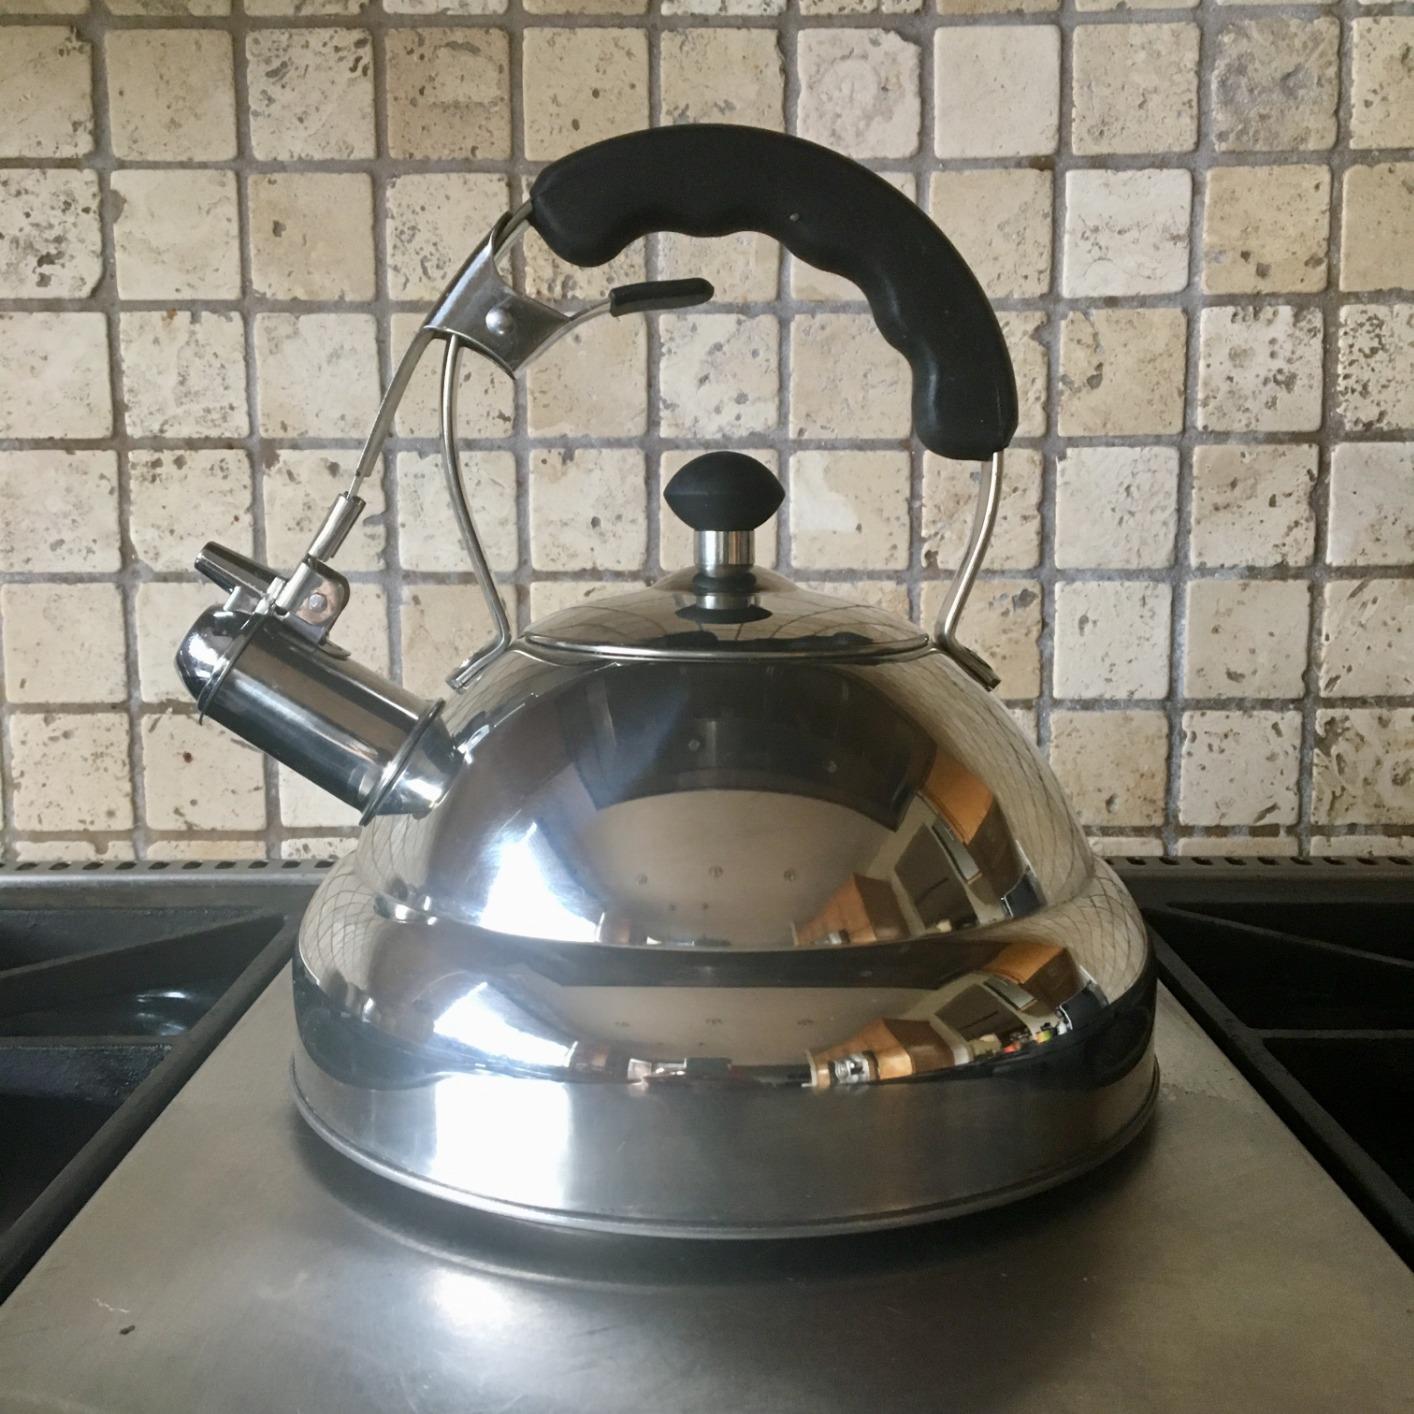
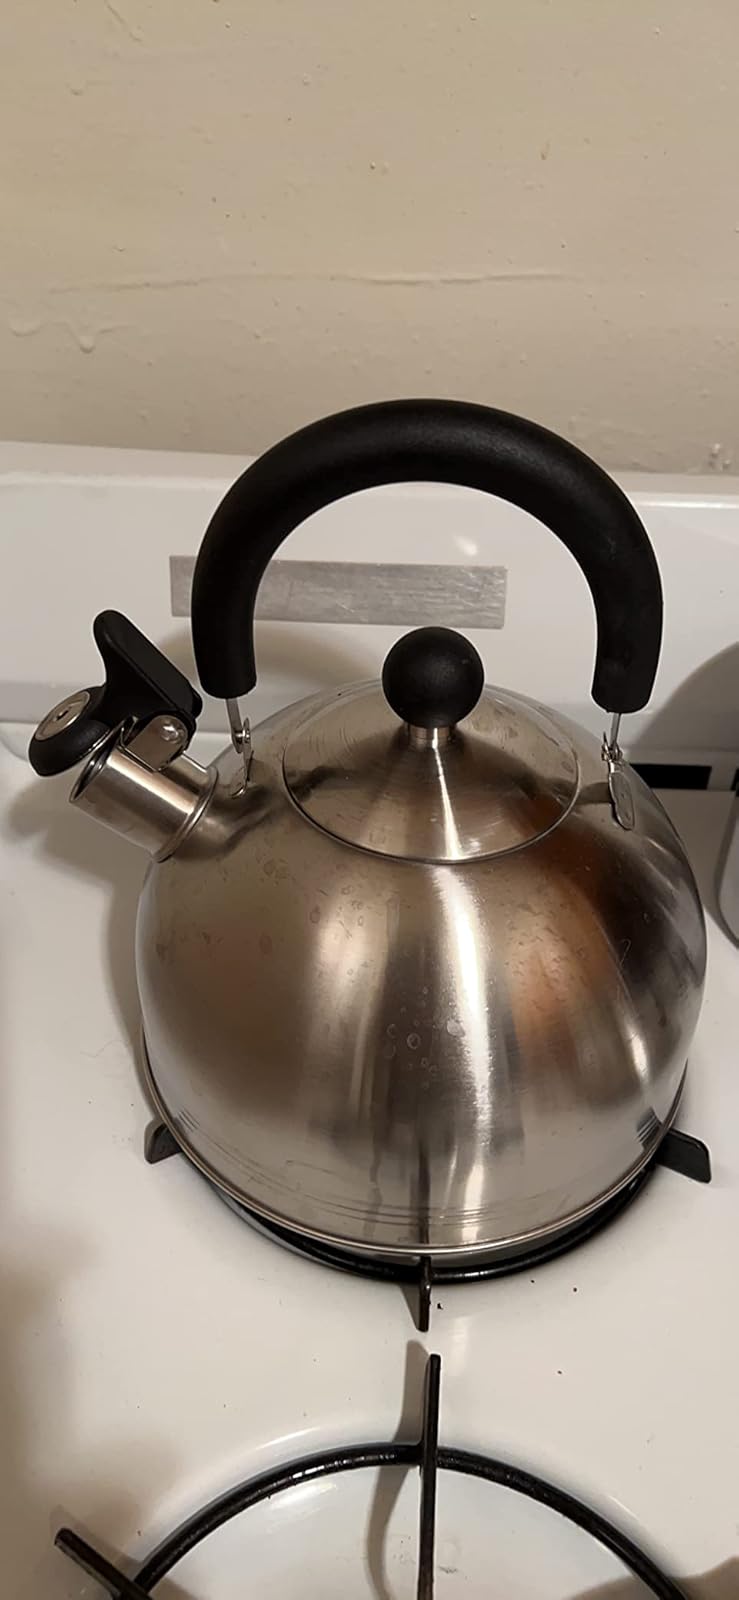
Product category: items_kettle
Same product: no